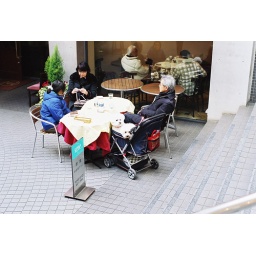
cute dogs in kamakura